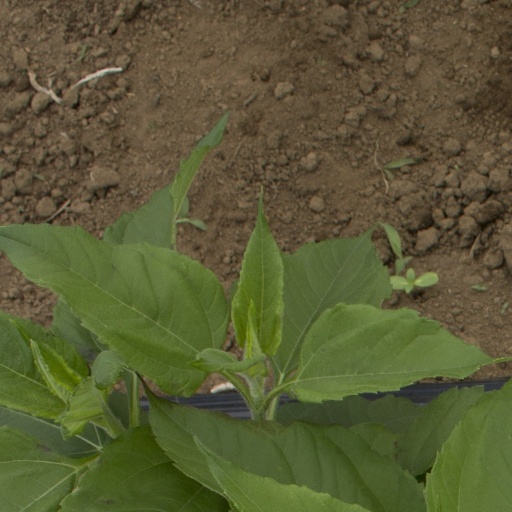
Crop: Jerusalem artichoke